Naleszkiewicz-Nowotny NN 1

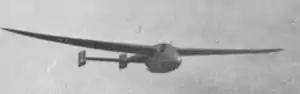

The Naleszkiewicz & Nowotny NN 1 was an experimental high performance sailplane flown in Poland in 1931. Despite having advanced features, a disappointing performance led to its early abandonment.